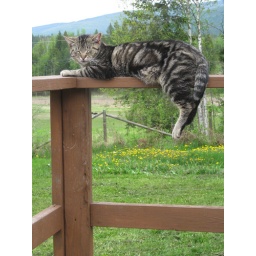
while Gord was in Nicaragua the past three weeks, the cat roamed free, but still came home when Gord did :)